The Hardmans' House

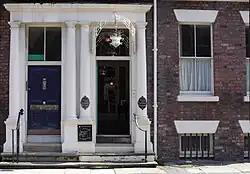
E. Chambré Hardman's studio

The Hardmans' House, at 59 Rodney Street, Liverpool, Merseyside, England, is a National Trust property and home of the "E. Chambré Hardman Studio, House & Photographic Collection". The property was acquired by the National Trust in 2003.